Kota Kinabalu

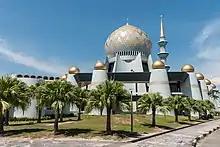
The Sabah State Mosque, another place of worship sights in the city.

The Malaysian Census 2010 Report estimated the population of Kota Kinabalu at 452,058. The city's population is a mixture of many different races and ethnicities. Non-Malaysian citizens form the largest group in the city with 110,556 people followed by Chinese (93,429), Bajau (72,931), Kadazan-Dusun (69,993), other Bumiputras (59,107), Malay (35,835), Murut (2,518), Indian (2,207) and others (5,482).